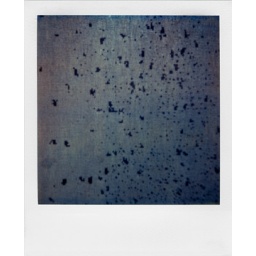
droplets of water caught in my window screen after a rainstorm one morning.